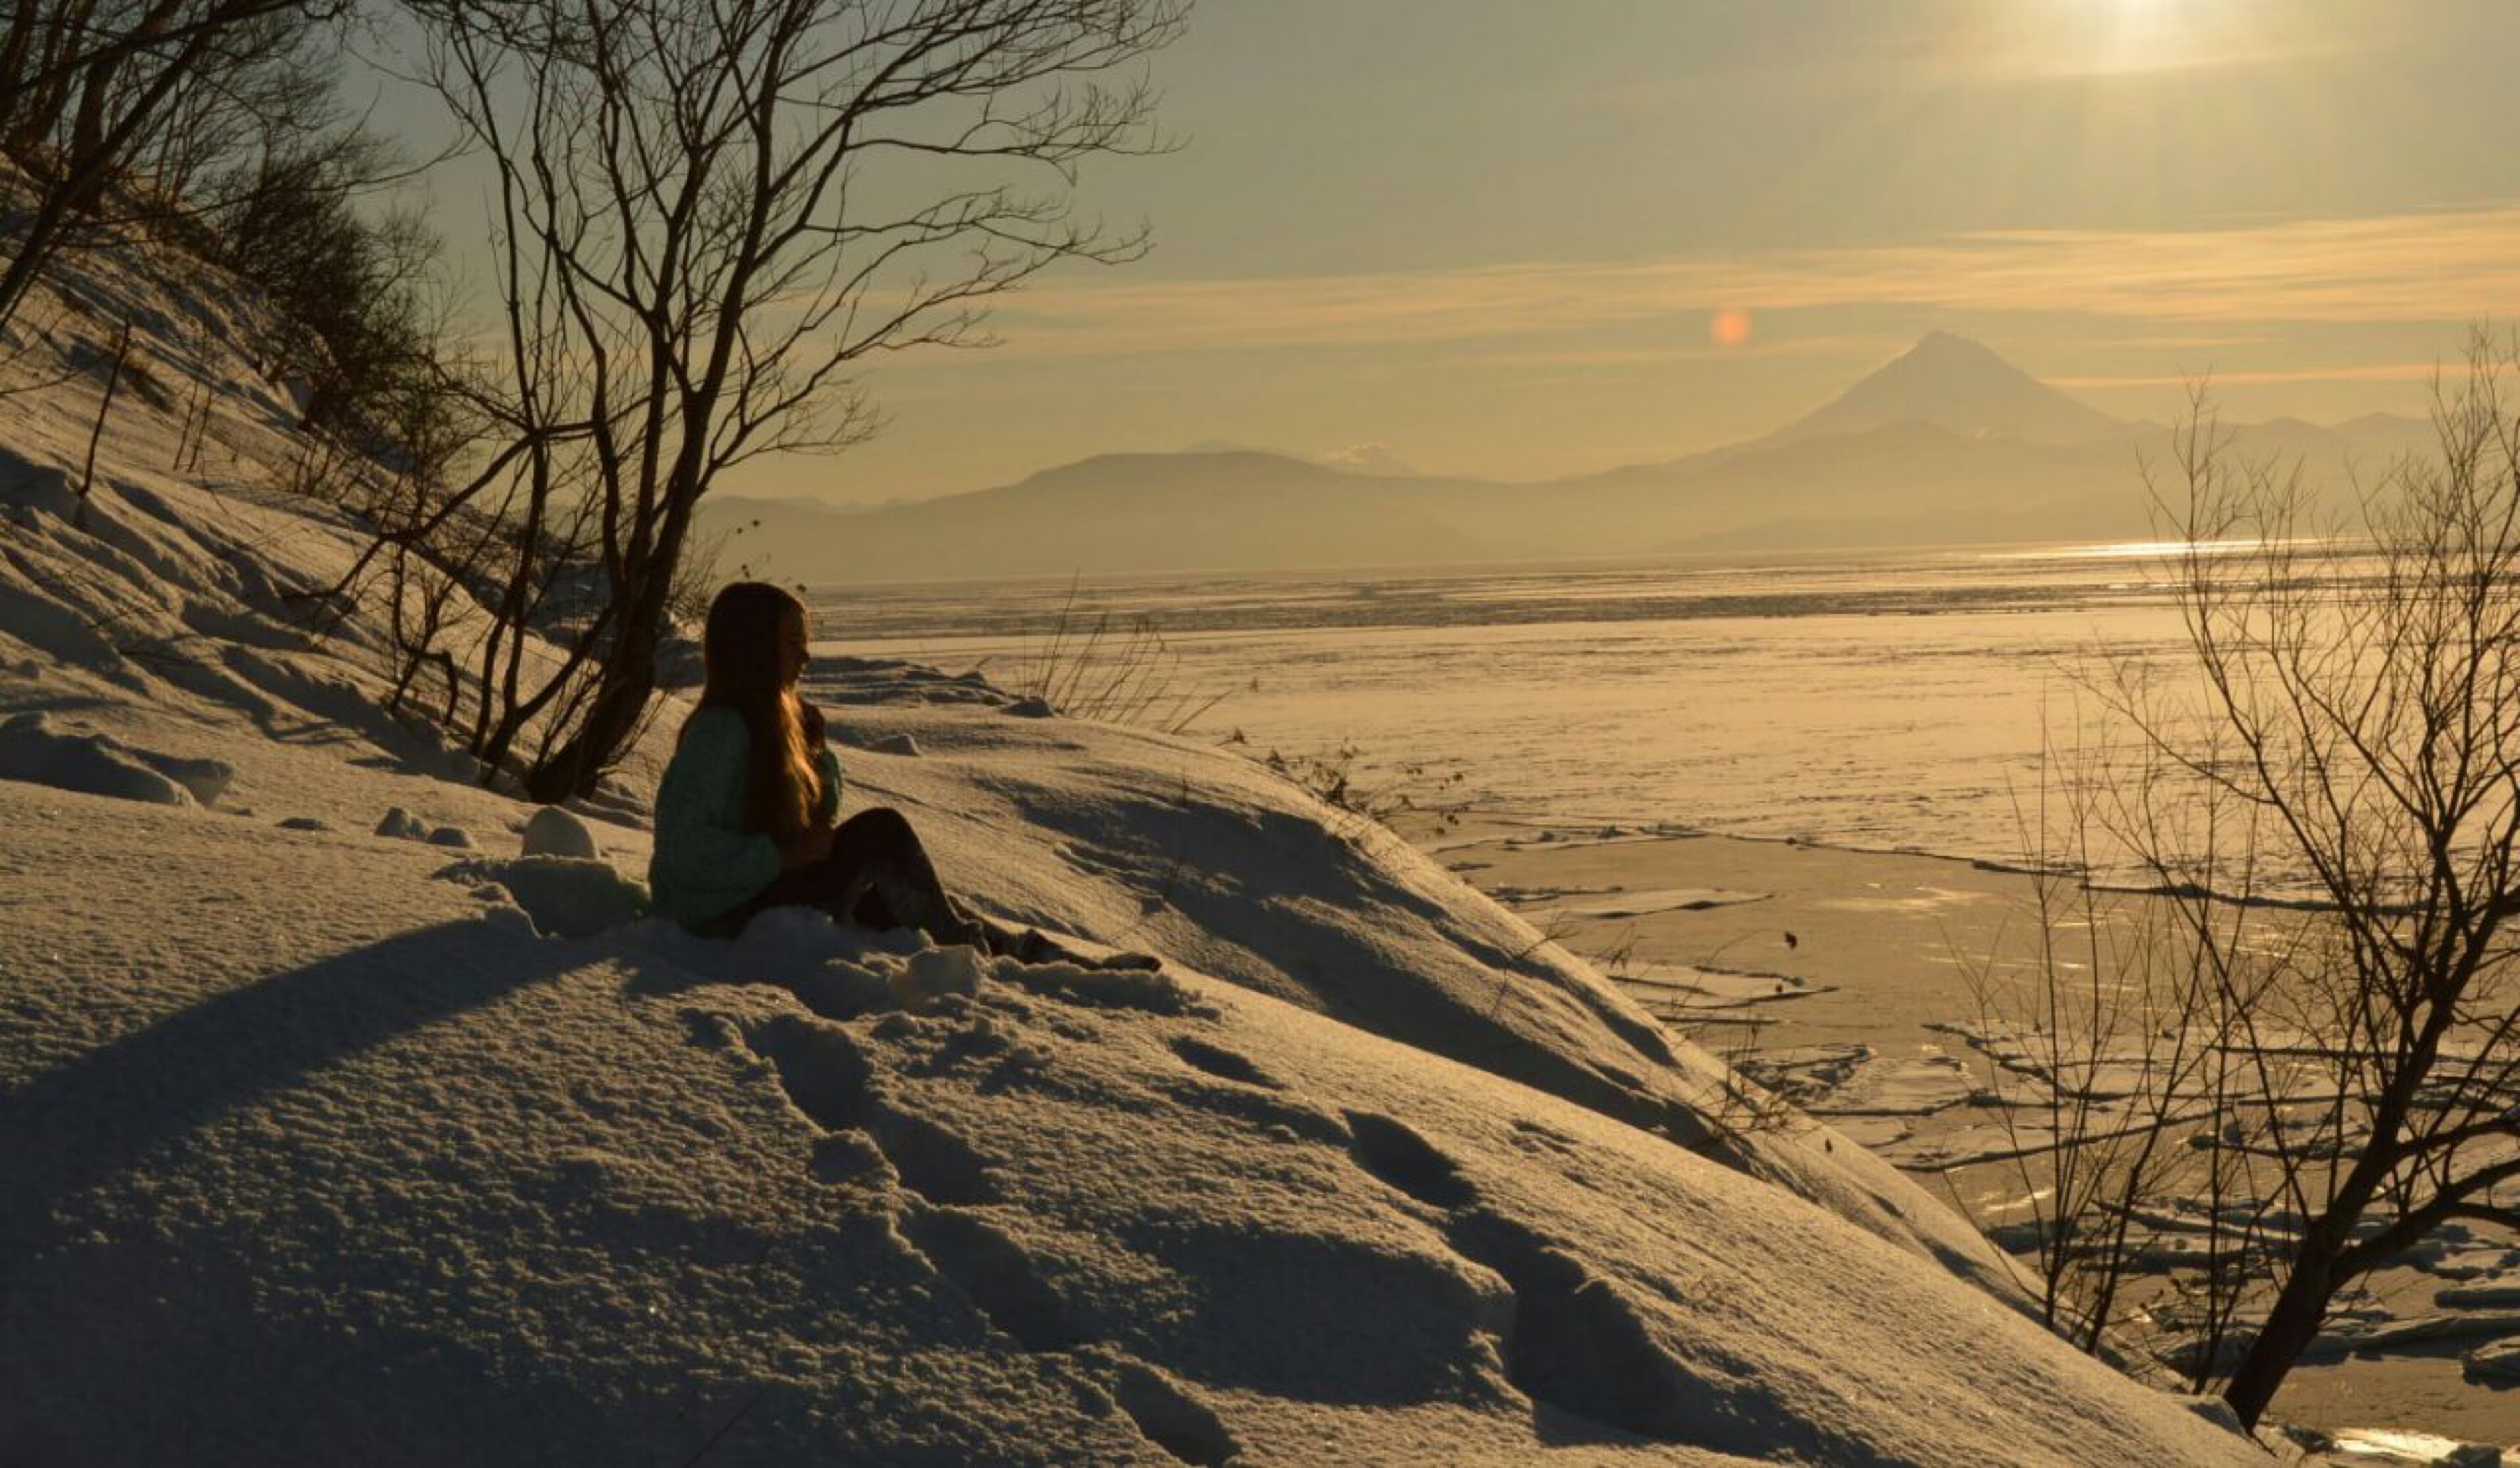
beach, sea, sand, snow, winter, sunrise, sunset, sunlight, morning, shore, wave, lake, evening, reflection, weather, season, natural environment, atmospheric phenomenon